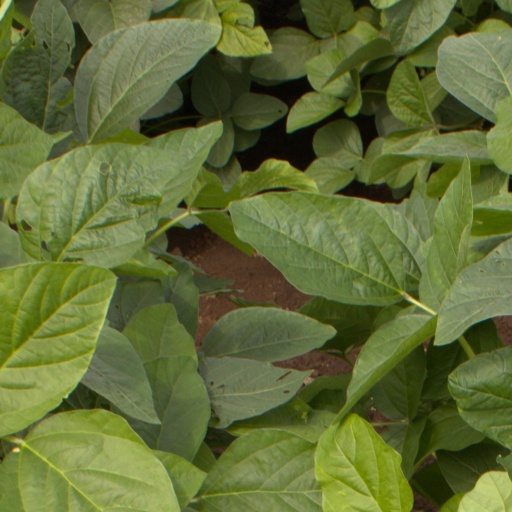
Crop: soybean